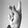
ASL letter: K